The Wind in the Willows

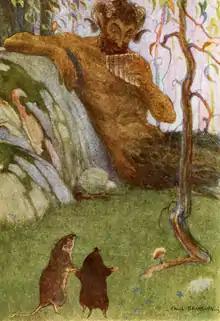
"The Piper at the Gates of Dawn", frontispiece to a 1913 edition by Paul Bransom

The original publication of the book was plain text, with a frontispiece illustrated by Graham Robertson, but many illustrated, comic, and annotated versions have been published over the years. Notable illustrators include Paul Bransom (1913), Nancy Barnhart (1922), Wyndham Payne (1927), Ernest H. Shepard (1931), Arthur Rackham (1940), Richard Cuffari (1966), Tasha Tudor (1966), Michael Hague (1980), Scott McKowen (2005), and Robert Ingpen (2007).